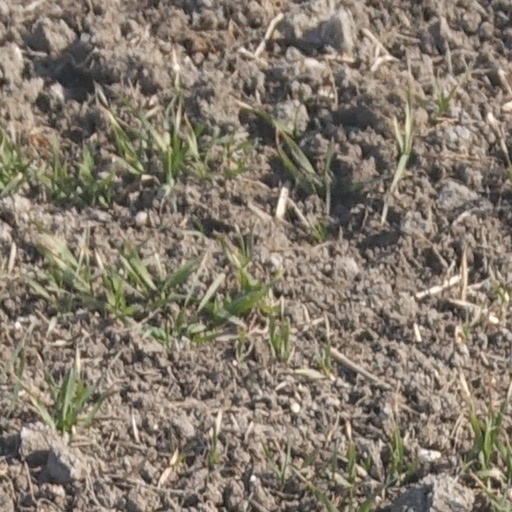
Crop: wheat